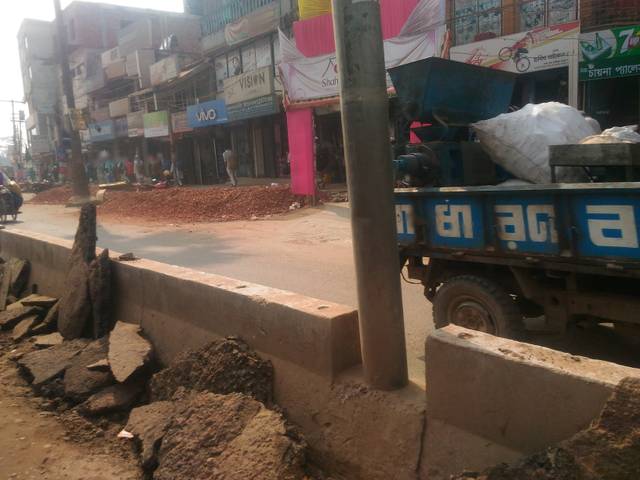
Region: Bangladesh
Coordinates: 23.998, 90.42